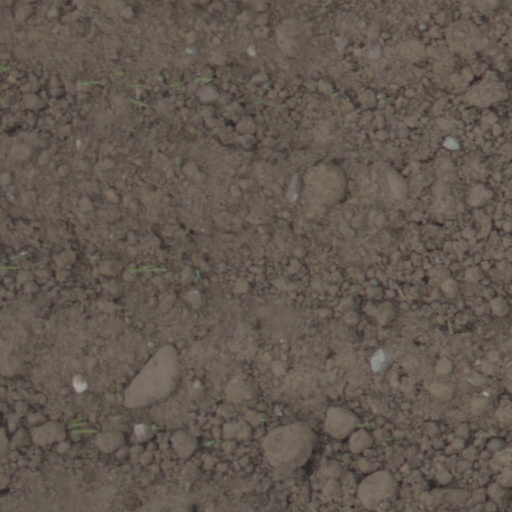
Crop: wheat